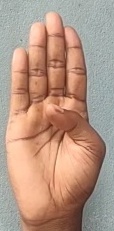
ASL sign: B